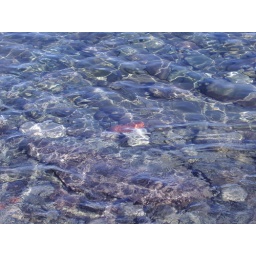
pretty red rock in the water